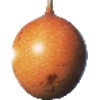
Label: granadilla